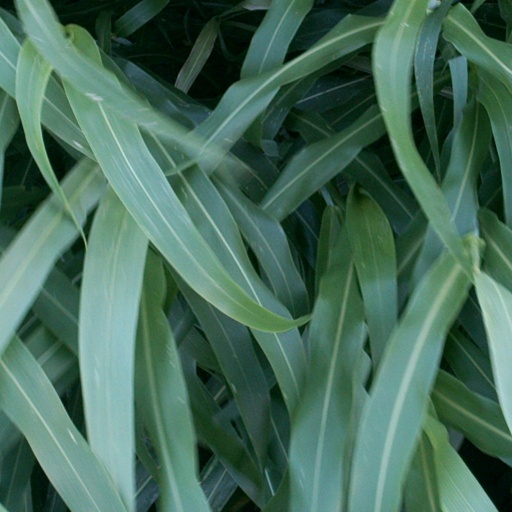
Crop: sorghum